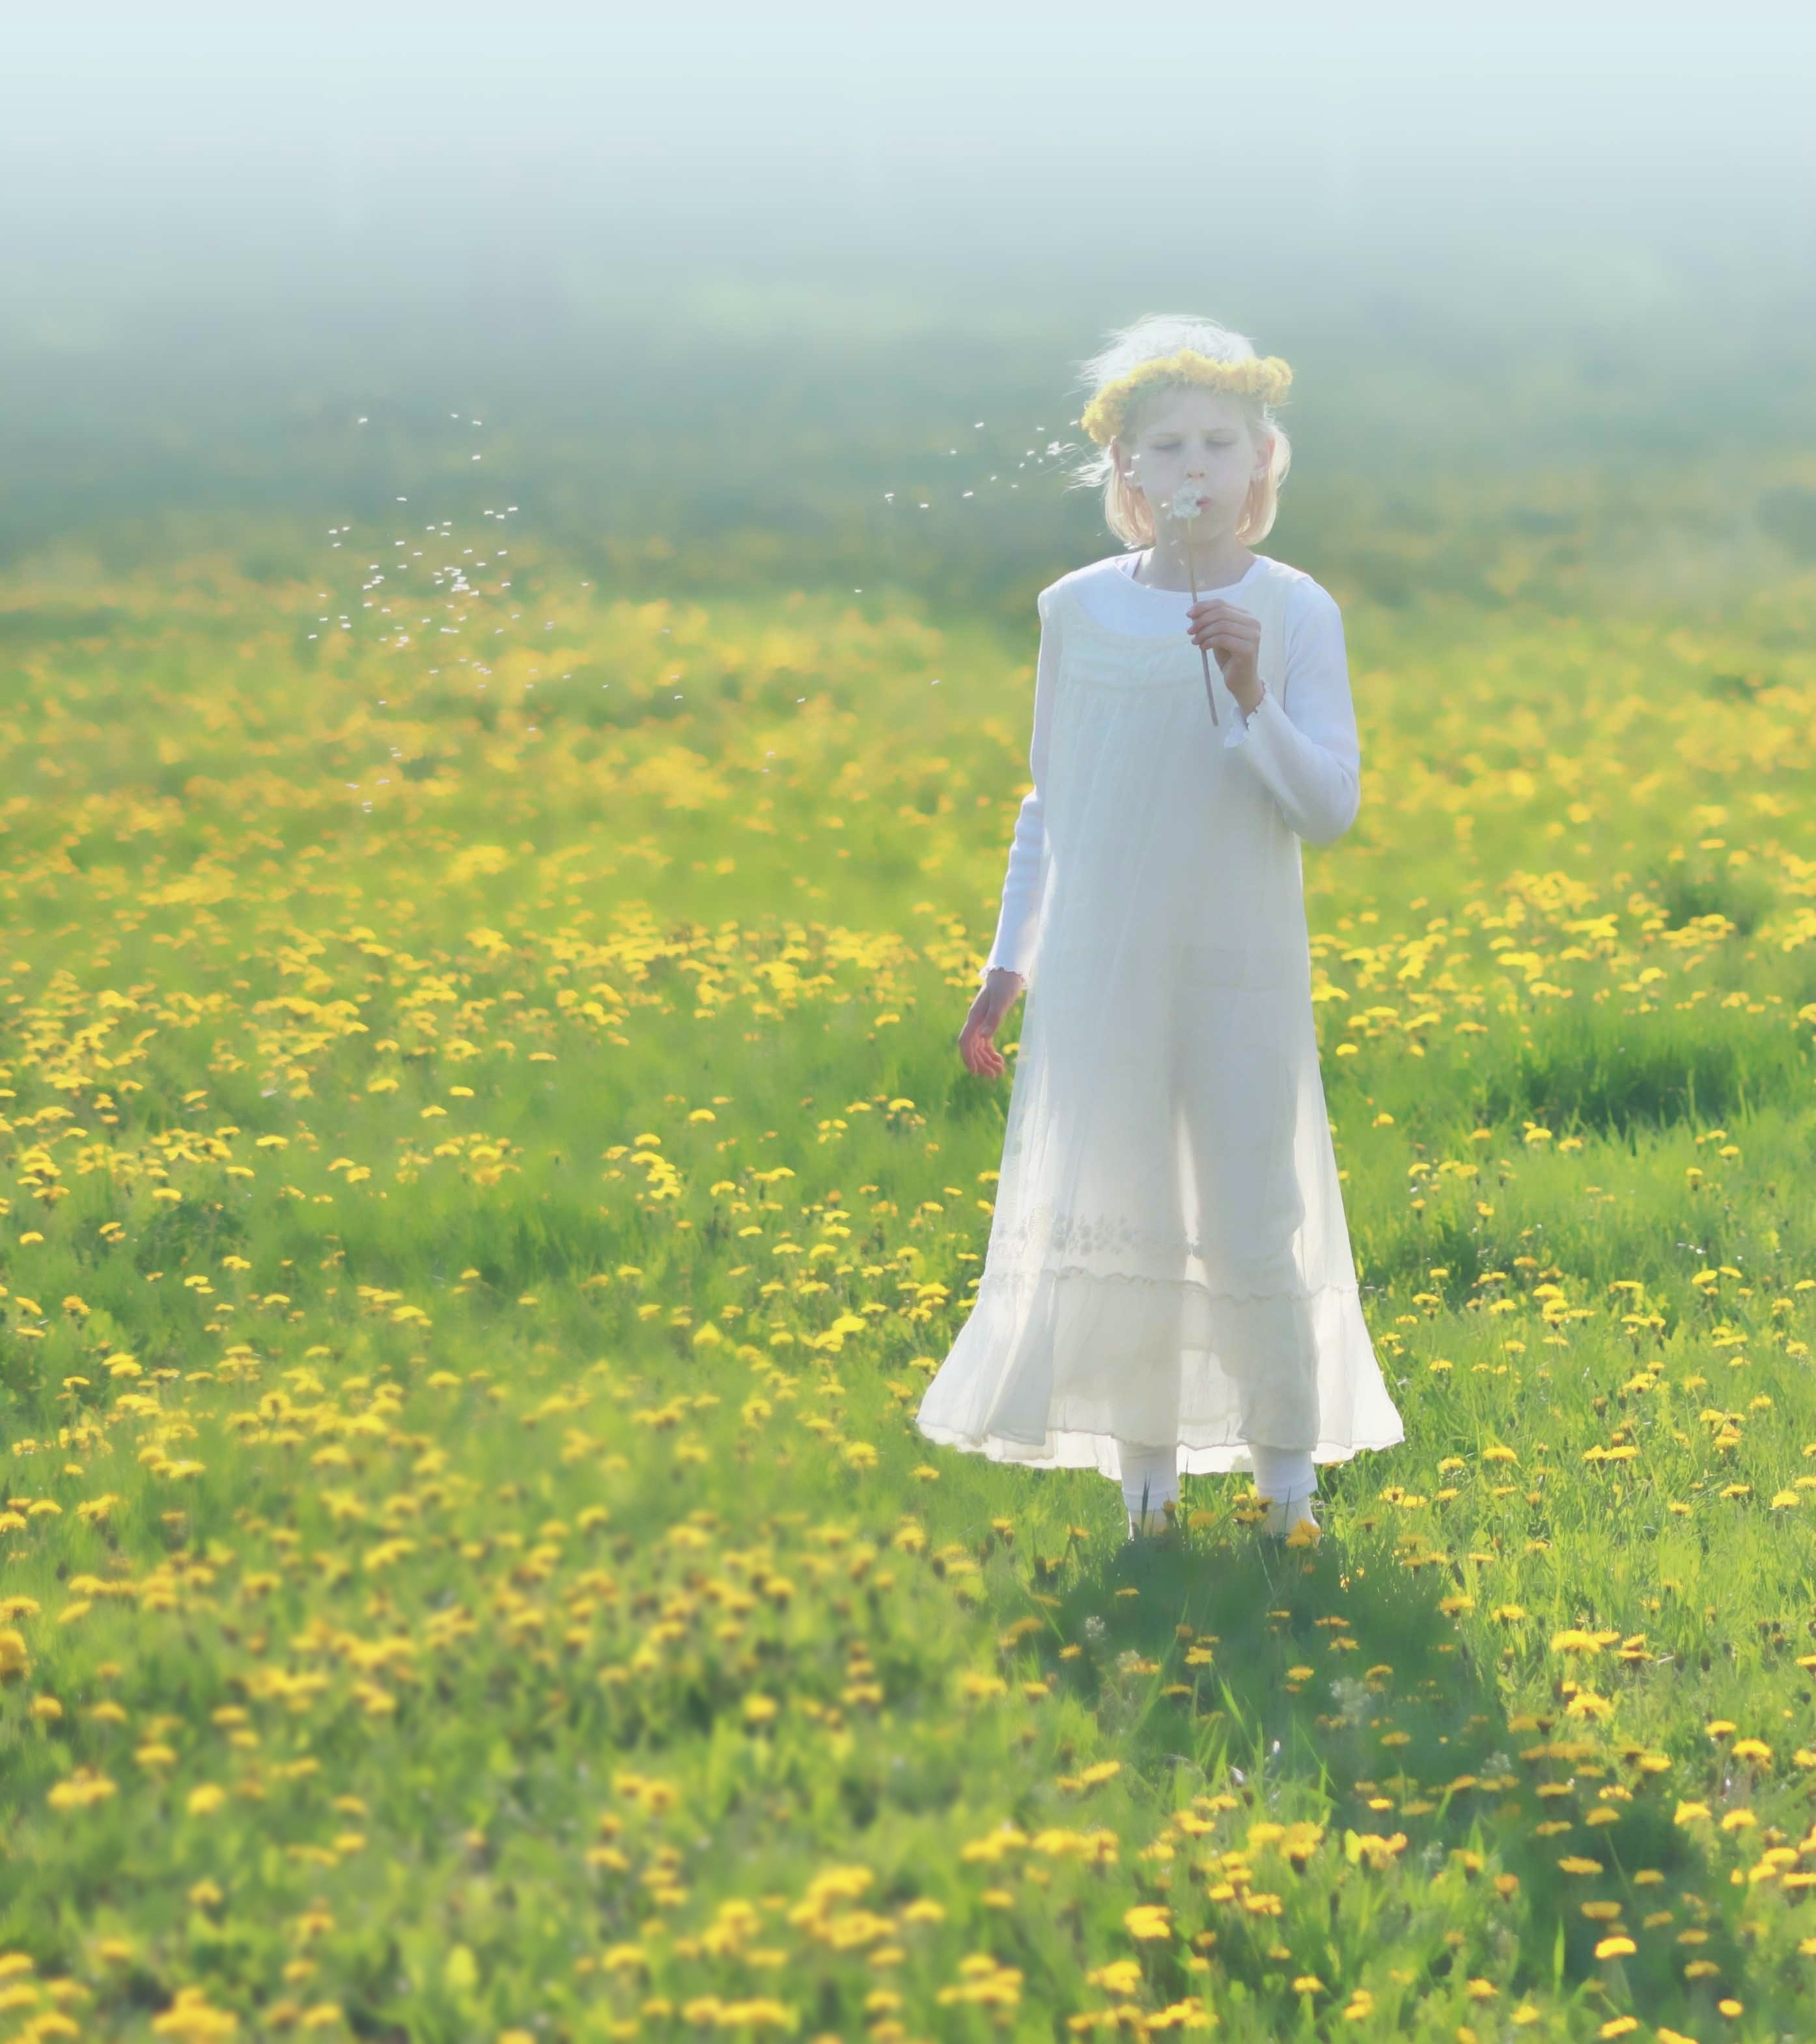
grass, field, meadow, dandelion, sunlight, morning, flower, spring, green, yellow, agriculture, dress, grassland, serenity, habitat, atmospheric phenomenon